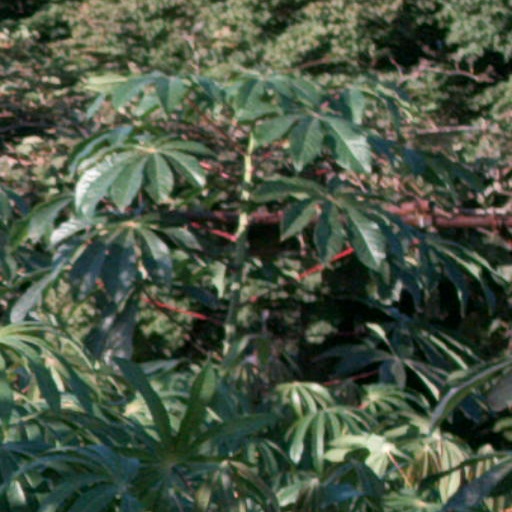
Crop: cassava